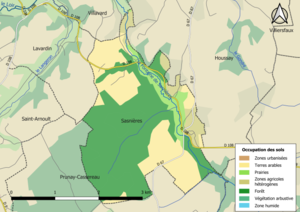
Carte des infrastructures et de l’occupation des sols en 2018 de la commune de fr:Sasnières (France).
Sasnières est une commune française située dans le département de Loir-et-Cher, en région Centre-Val de Loire.